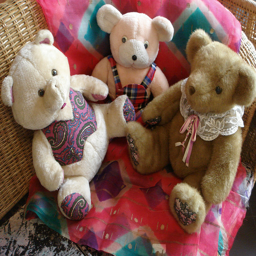
a pile of stuffed teddy bears sitting on a blanket.
Three stuffed bears are sitting on a chair.
The three bears are sitting on the seat.
A trio of teddy bears sitting on a couch
a collection of teddy bears with different clothing on